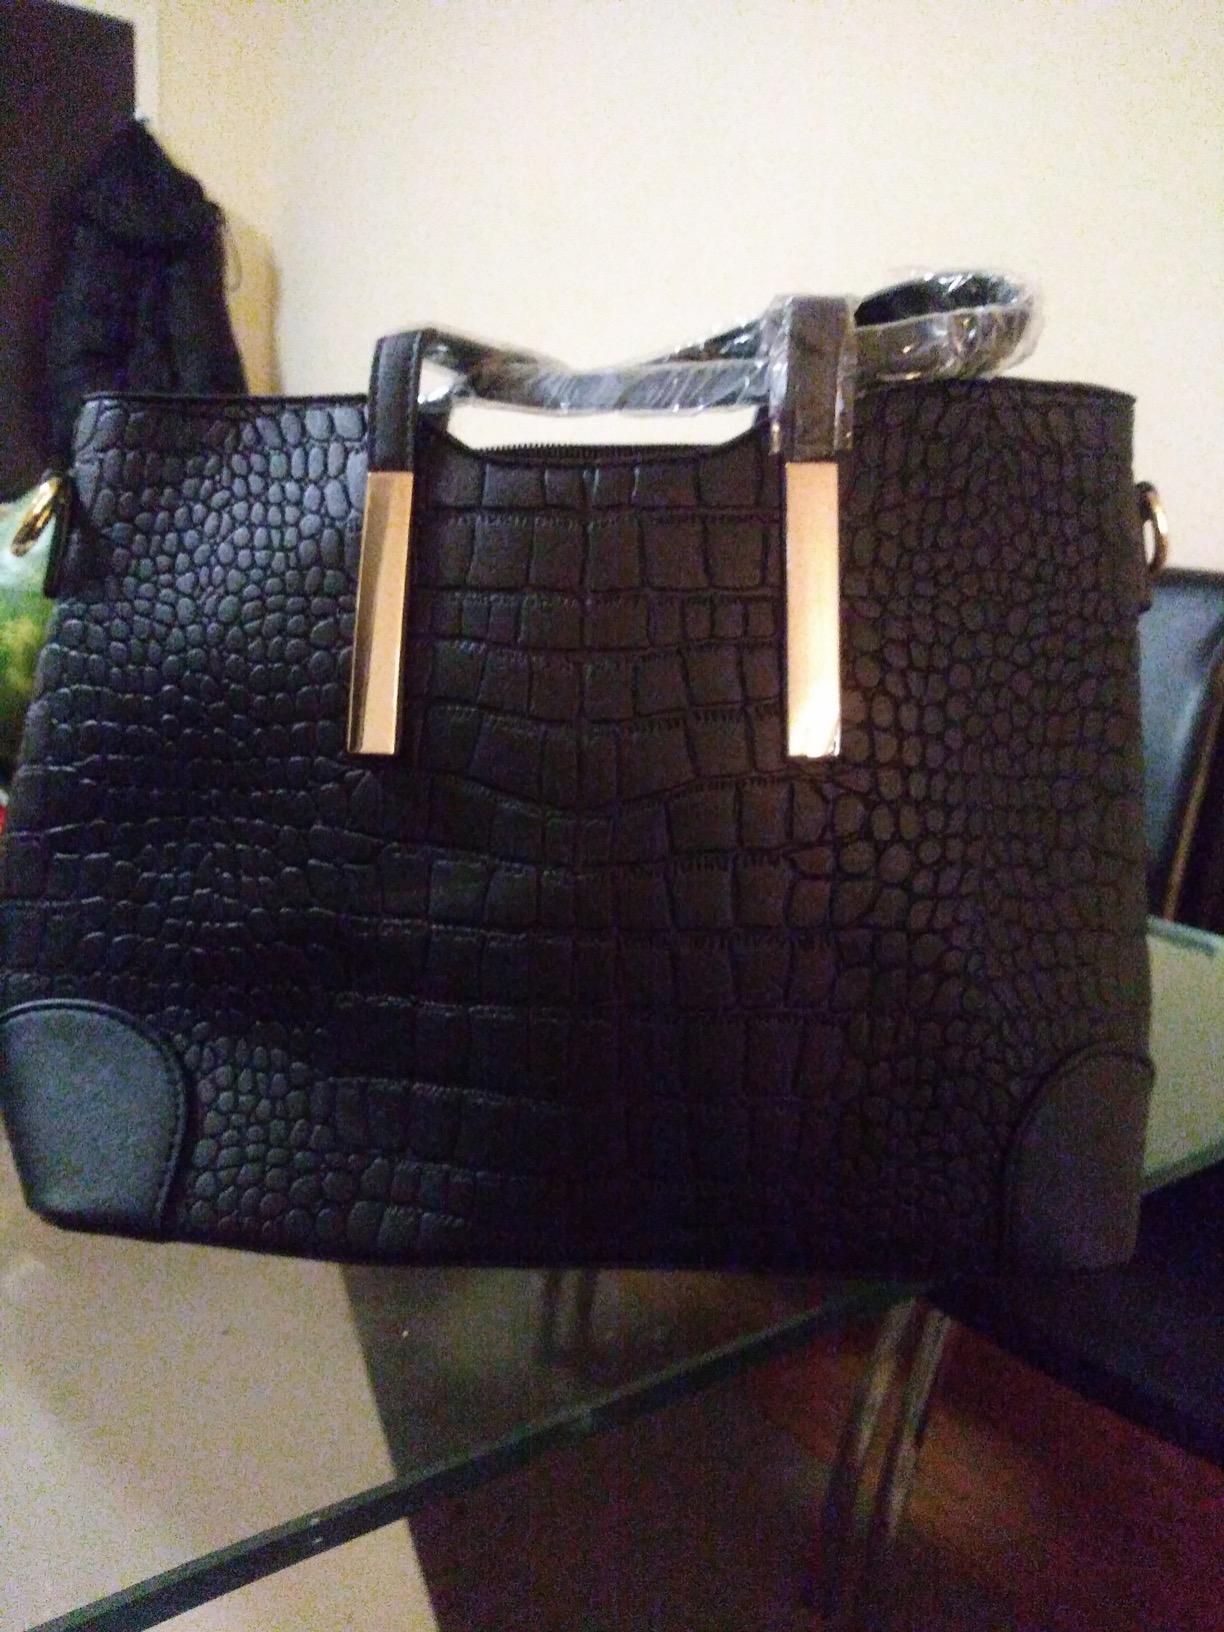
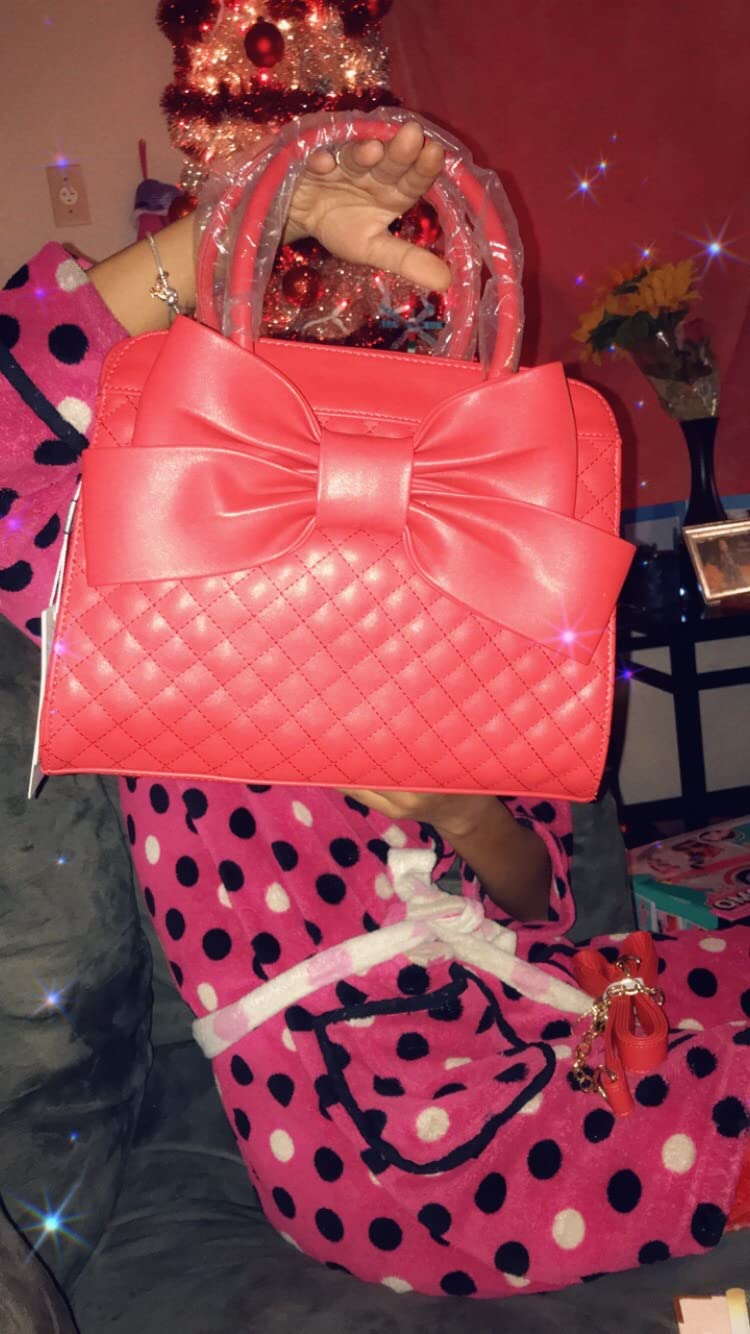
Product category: accessories_handbag
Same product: no